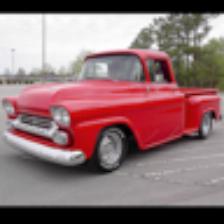
Label: NonHuman